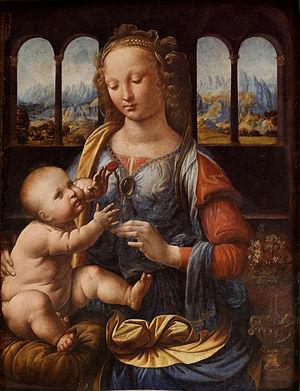
Les Caryophyllaceae sont une famille de plantes à fleurs de l'ordre des Caryophyllales. Cette famille comporte un peu plus de 80 genres et 2 000 espèces. Ce sont essentiellement des plantes herbacées, caractérisées notamment par des tiges porteuses de feuilles simples et entières, généralement opposées, et attachées à la tige au niveau d'un nœud renflé, comme chez les œillets véritables ou les silènes.